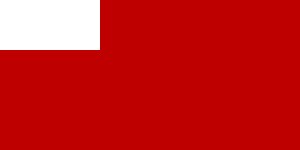
General Maritime Treaty
Abu Dhabis flag
General Maritime Treaty var en traktat, indgået i 1820 mellem Storbritannien og en række arabiske stammer ved den Persiske Bugt i det område, som indtil da havde haft navnet Piratkysten. Traktaten havde til formål at begrænse sørøveri. Efter indgåelsen af traktaten fik området navnet Traktatkysten.